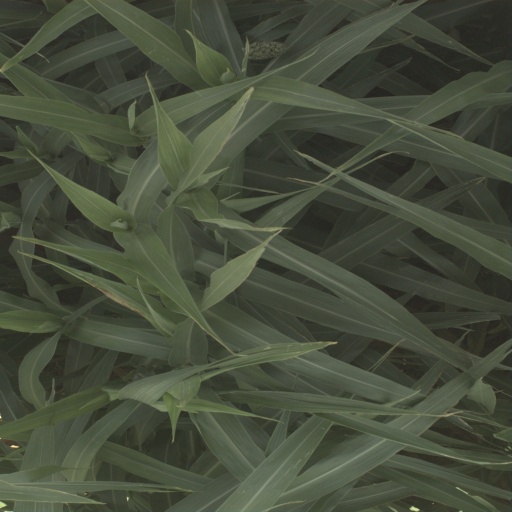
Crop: sorghum